Christ's College, Finchley

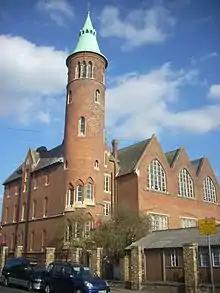
The former Christ’s College building on Hendon Lane

In 1857 the Rev Thomas Reader White, Rector of St Mary’s Finchley, opened Finchley Hall School, in Hendon Lane (next to the church, on the site of what used to be Church End Library) in what had been a local inn, the "Queen's Head". The following year he had the stable block and the village "cage" removed and a new school built, to designs by Anthony Salvin. The school was an Anglican School, intended to provide a public school education at a reasonable rate.